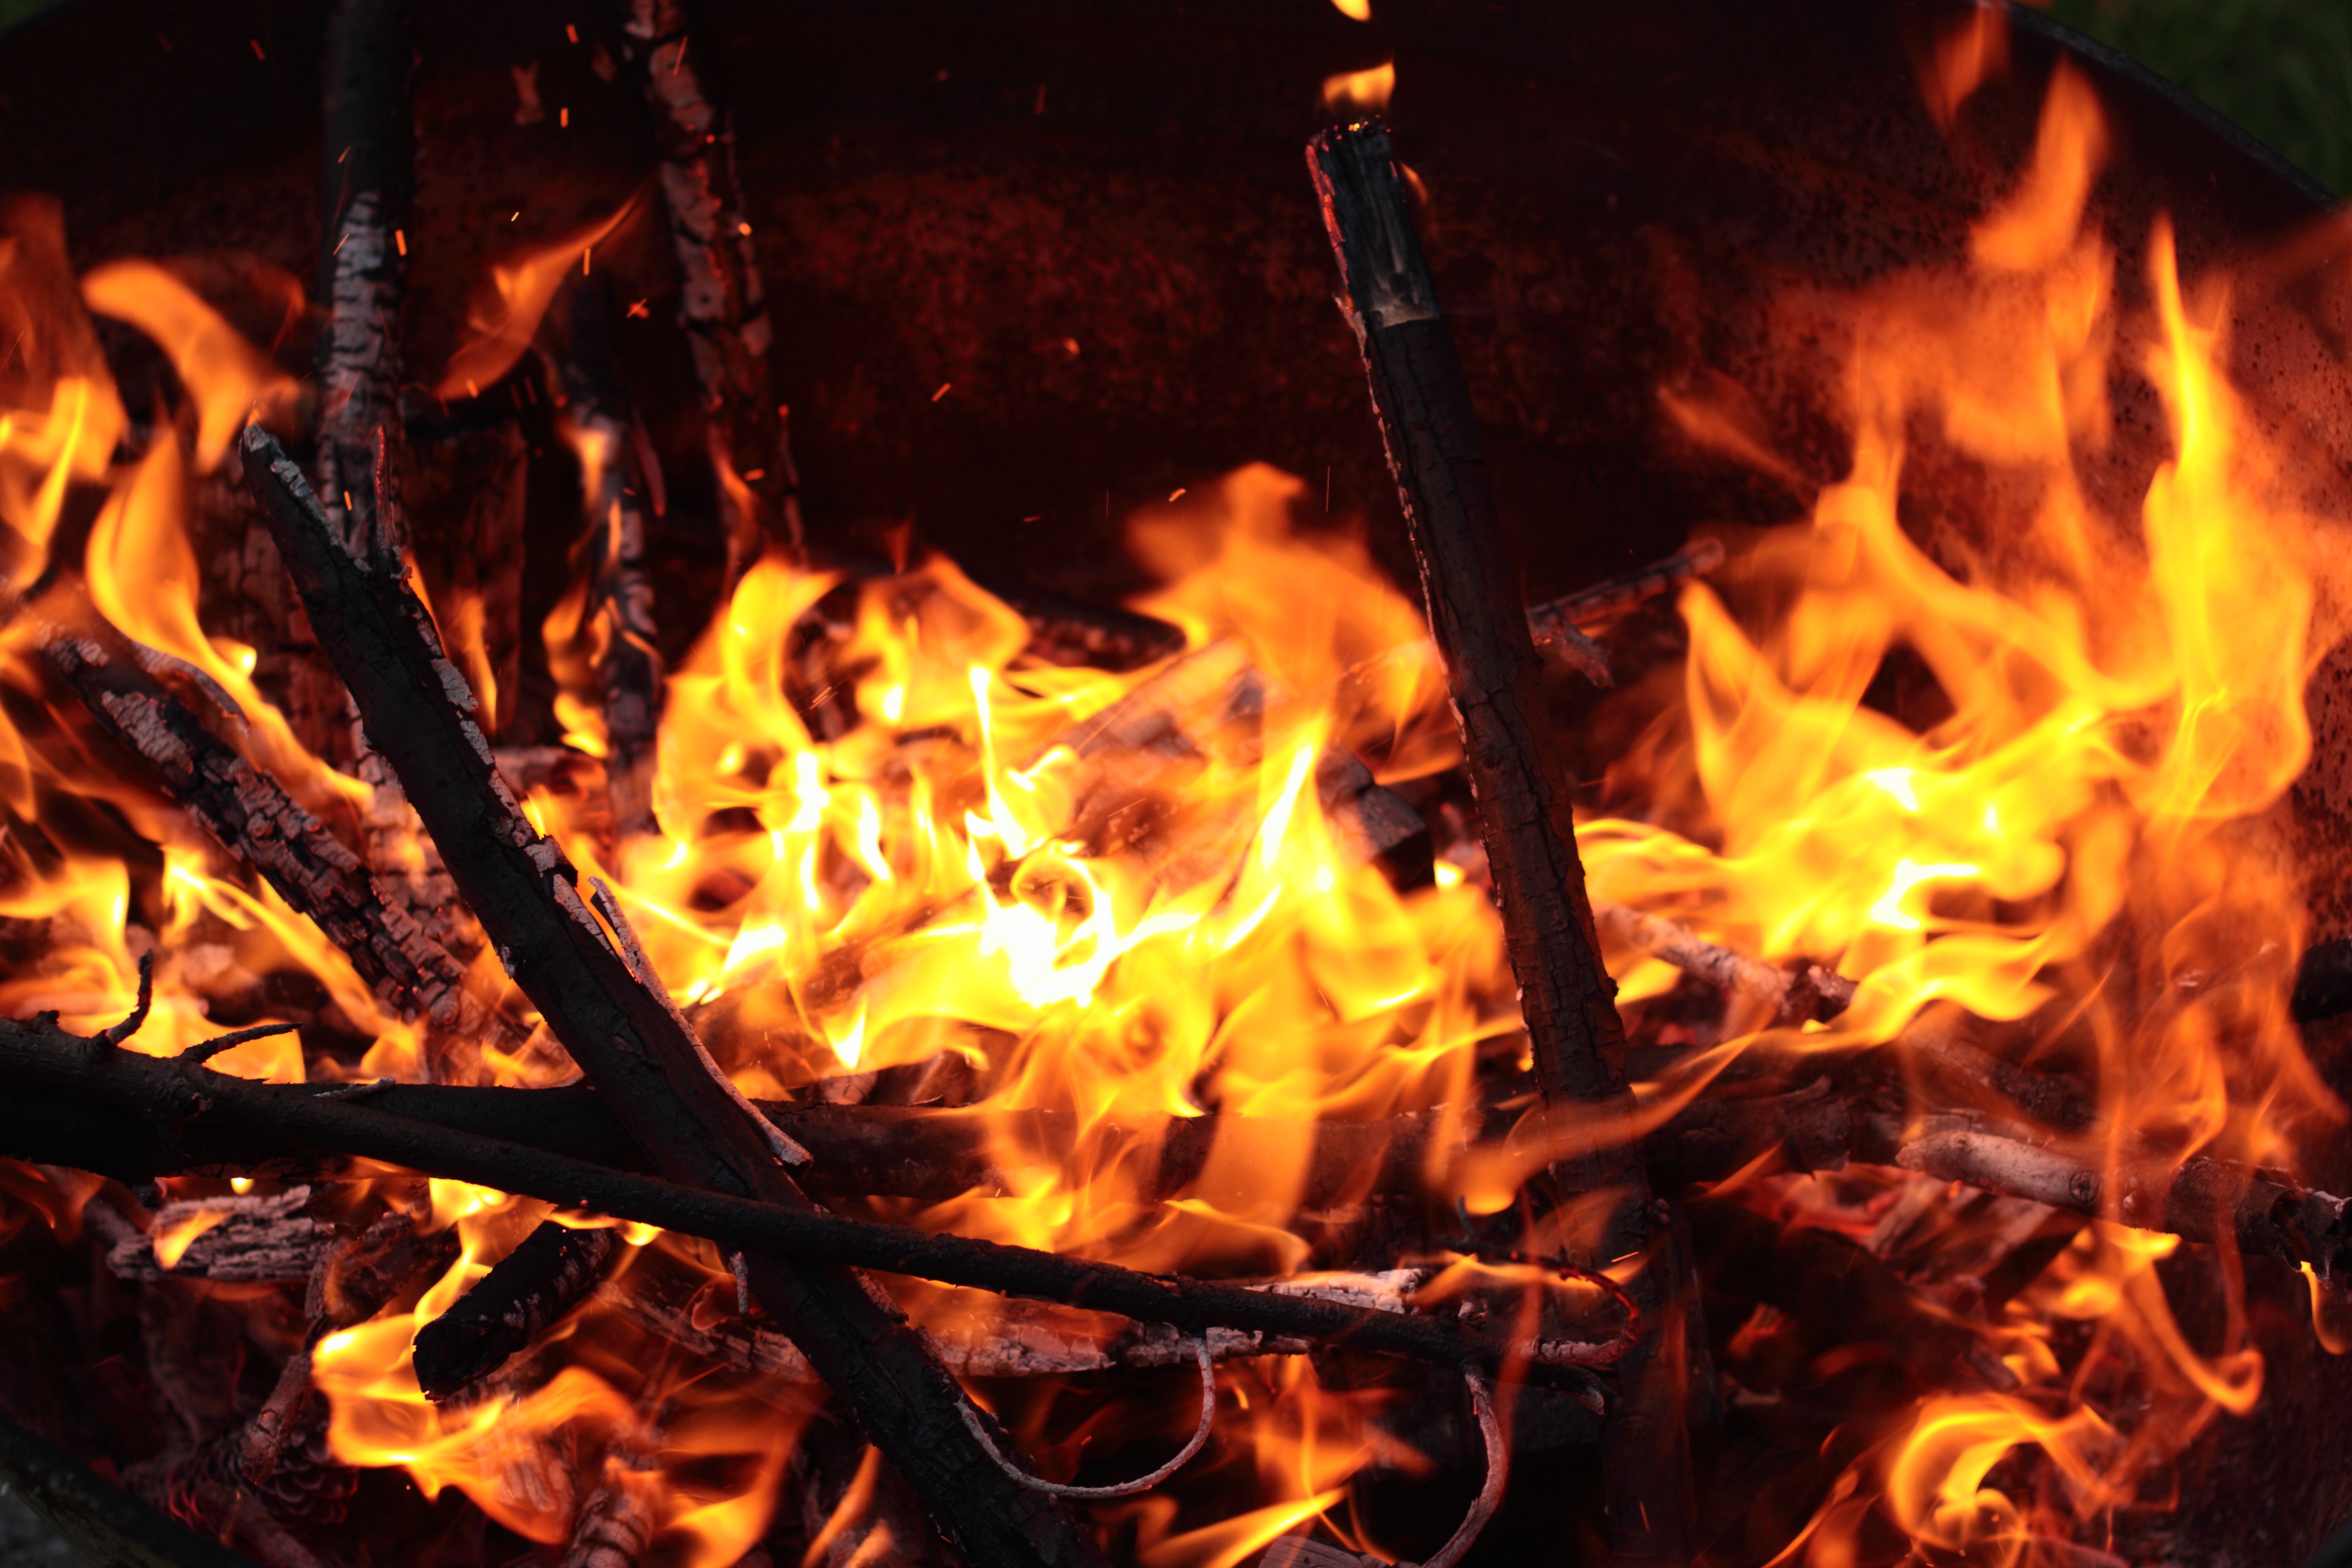
wood, flame, fire, fireplace, glow, campfire, bonfire, heat, burn, flaming, embers, wood fire, heiss